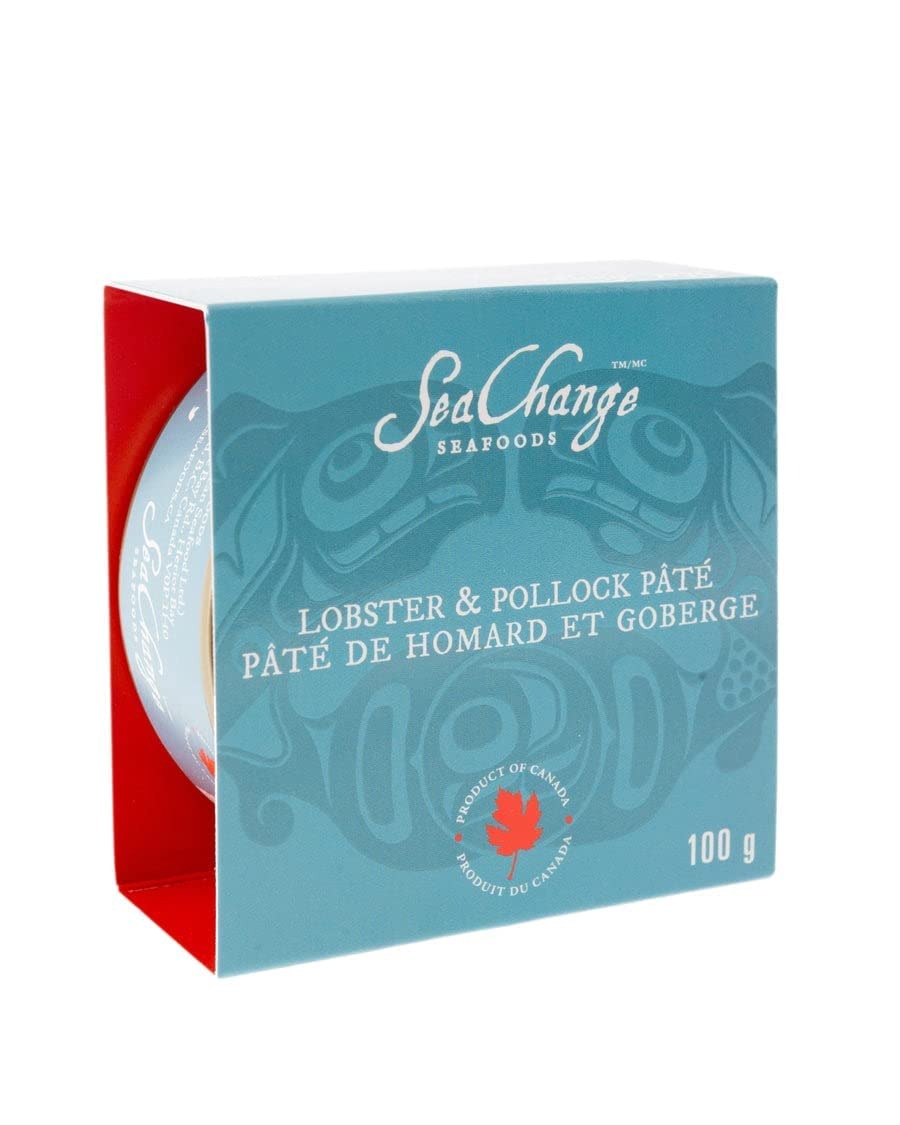
Item Name: Canadian Seafood Pate Trio With Lobster Crab And Smoked Salmon Spread Gourmet 3 Pack
Bullet Point 1: You will get 3 cans of each delicious flavor. 1 can of Salmon Pate, 1 cans of Crab Pate and 1 cans of Lobster Pate
Bullet Point 2: QUALITY SEAFOOD - The Seafood Pate Trio is made from the finest quality seafood products fished in Canada and made in British Columbia Canada. The pate is made from the quality salmon, crab and lobster
Bullet Point 3: INDIVIDUALLY PACKED - We pride ourselves on the selling only the finest quality seafood and salmon products. We source only the best salmon, lobster and crab to make all of our products. These Pate's are packed individually so you can enjoy the flavor you want when you want it.
Bullet Point 4: THE PERFECT GIFT PACK - Thinking about something to give as a gift to your favorite foodie friend. Pate is one of the most elegant and rich foods in the world and we are sure that any foodie is going to love getting this Seafood pack
Bullet Point 5: JET SET SAM PRODUCT GUARANTEE - We aim to provide the absolute best experience to our customers and strive to continue providing the highest quality salmon fish and seafood product. We are also committed to 100% customer satisfaction and will go the extra mile to ensure you are satisfied with your purchase
Product Description: <p><strong>TOTAL 9 Tins - The Famous Seafood Trio Pack Featuring Canadian British Columbia Pacific Salmon Pate, Rich And Tasty Lobster Pate and a Declectable Crab Pate Made From The Highest Quality Fish and Shellfish!</strong></p> <p>Pate is one of the most amazingly rich spreads to enjoy with a cracker or your favorite crusty bread. Made from the finest quality salmon, crab and lobster makes our seafood trio pack one of the of the tastiest pate packs around. This pate pack features pacific salmonm delectable crab and suculent lobster all carefully crafted into a delicious pate made in Vancouver British Columbia Canada. This is an incredibly rich and delicious snack!</p> <p><strong>The Perfect Party Appetizer Pack!</strong></p> <p>The pate trio pack makes by far one of the best holiday appetizers. Not only do you get an incredibly fresh and tasty pate but you also get a rich variety with this pack. Serving this at your next dinner party will wow your guests with the rich flavours and the variety of Salmon, Crab and the wow factor with the Lobster. We have put together the ultimate seafood pack for you and your guests to enjoy.</p> <p><strong>Still Thinking To Decide About Whether to Buy Our Seafood Pate Trio?&nbsp;</strong></p> <p>&bull; Fresh Canadian Pacific Salmon, Crab and Lobster</p> <p>&bull;&nbsp;Incredibly delicous and tasty seafood snack</p> <p>&bull;&nbsp;Comes in 3 flavours: Salmon, Crab, Lobster</p> <p>&bull;&nbsp;A healthy snack which is an amazing source of protein and Omega 3</p> <p>&bull;&nbsp;Proudly made in British Columbia Canada</p> <p>What are you waiting for? Get your Seafood Pate Today and one more as a gift to a dear friend!</p> <p><strong>Scroll Up &amp; Click Add To Cart Now While Supplies Last!</strong></p>
Value: 10.5822
Unit: Ounce

Price: 32.95